Volga Tatars

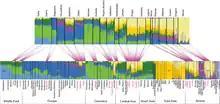
Population structure of Turkic-speaking populations in the context of their geographic neighbors across Eurasia. Tatars derive between 20-30% of their ancestry from Siberian and Northeast Asian groups.

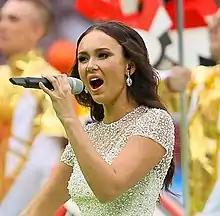
Aida Garifullina, lyric soprano of Volga Tatar descent

As their literary language, Tatars used local variant of Türki until early 1900s. Its norms began to move towards the spoken vernacular from the mid 1800s. The basis for a new literary language was created by migration and urbanization. The vocabulary and phonetics of it is based mostly on the Kazan Dialect and the morphology on Mishar Dialect. Ğabdulla Tuqay (1886–1913) is often considered the founder of modern Tatar literary language.